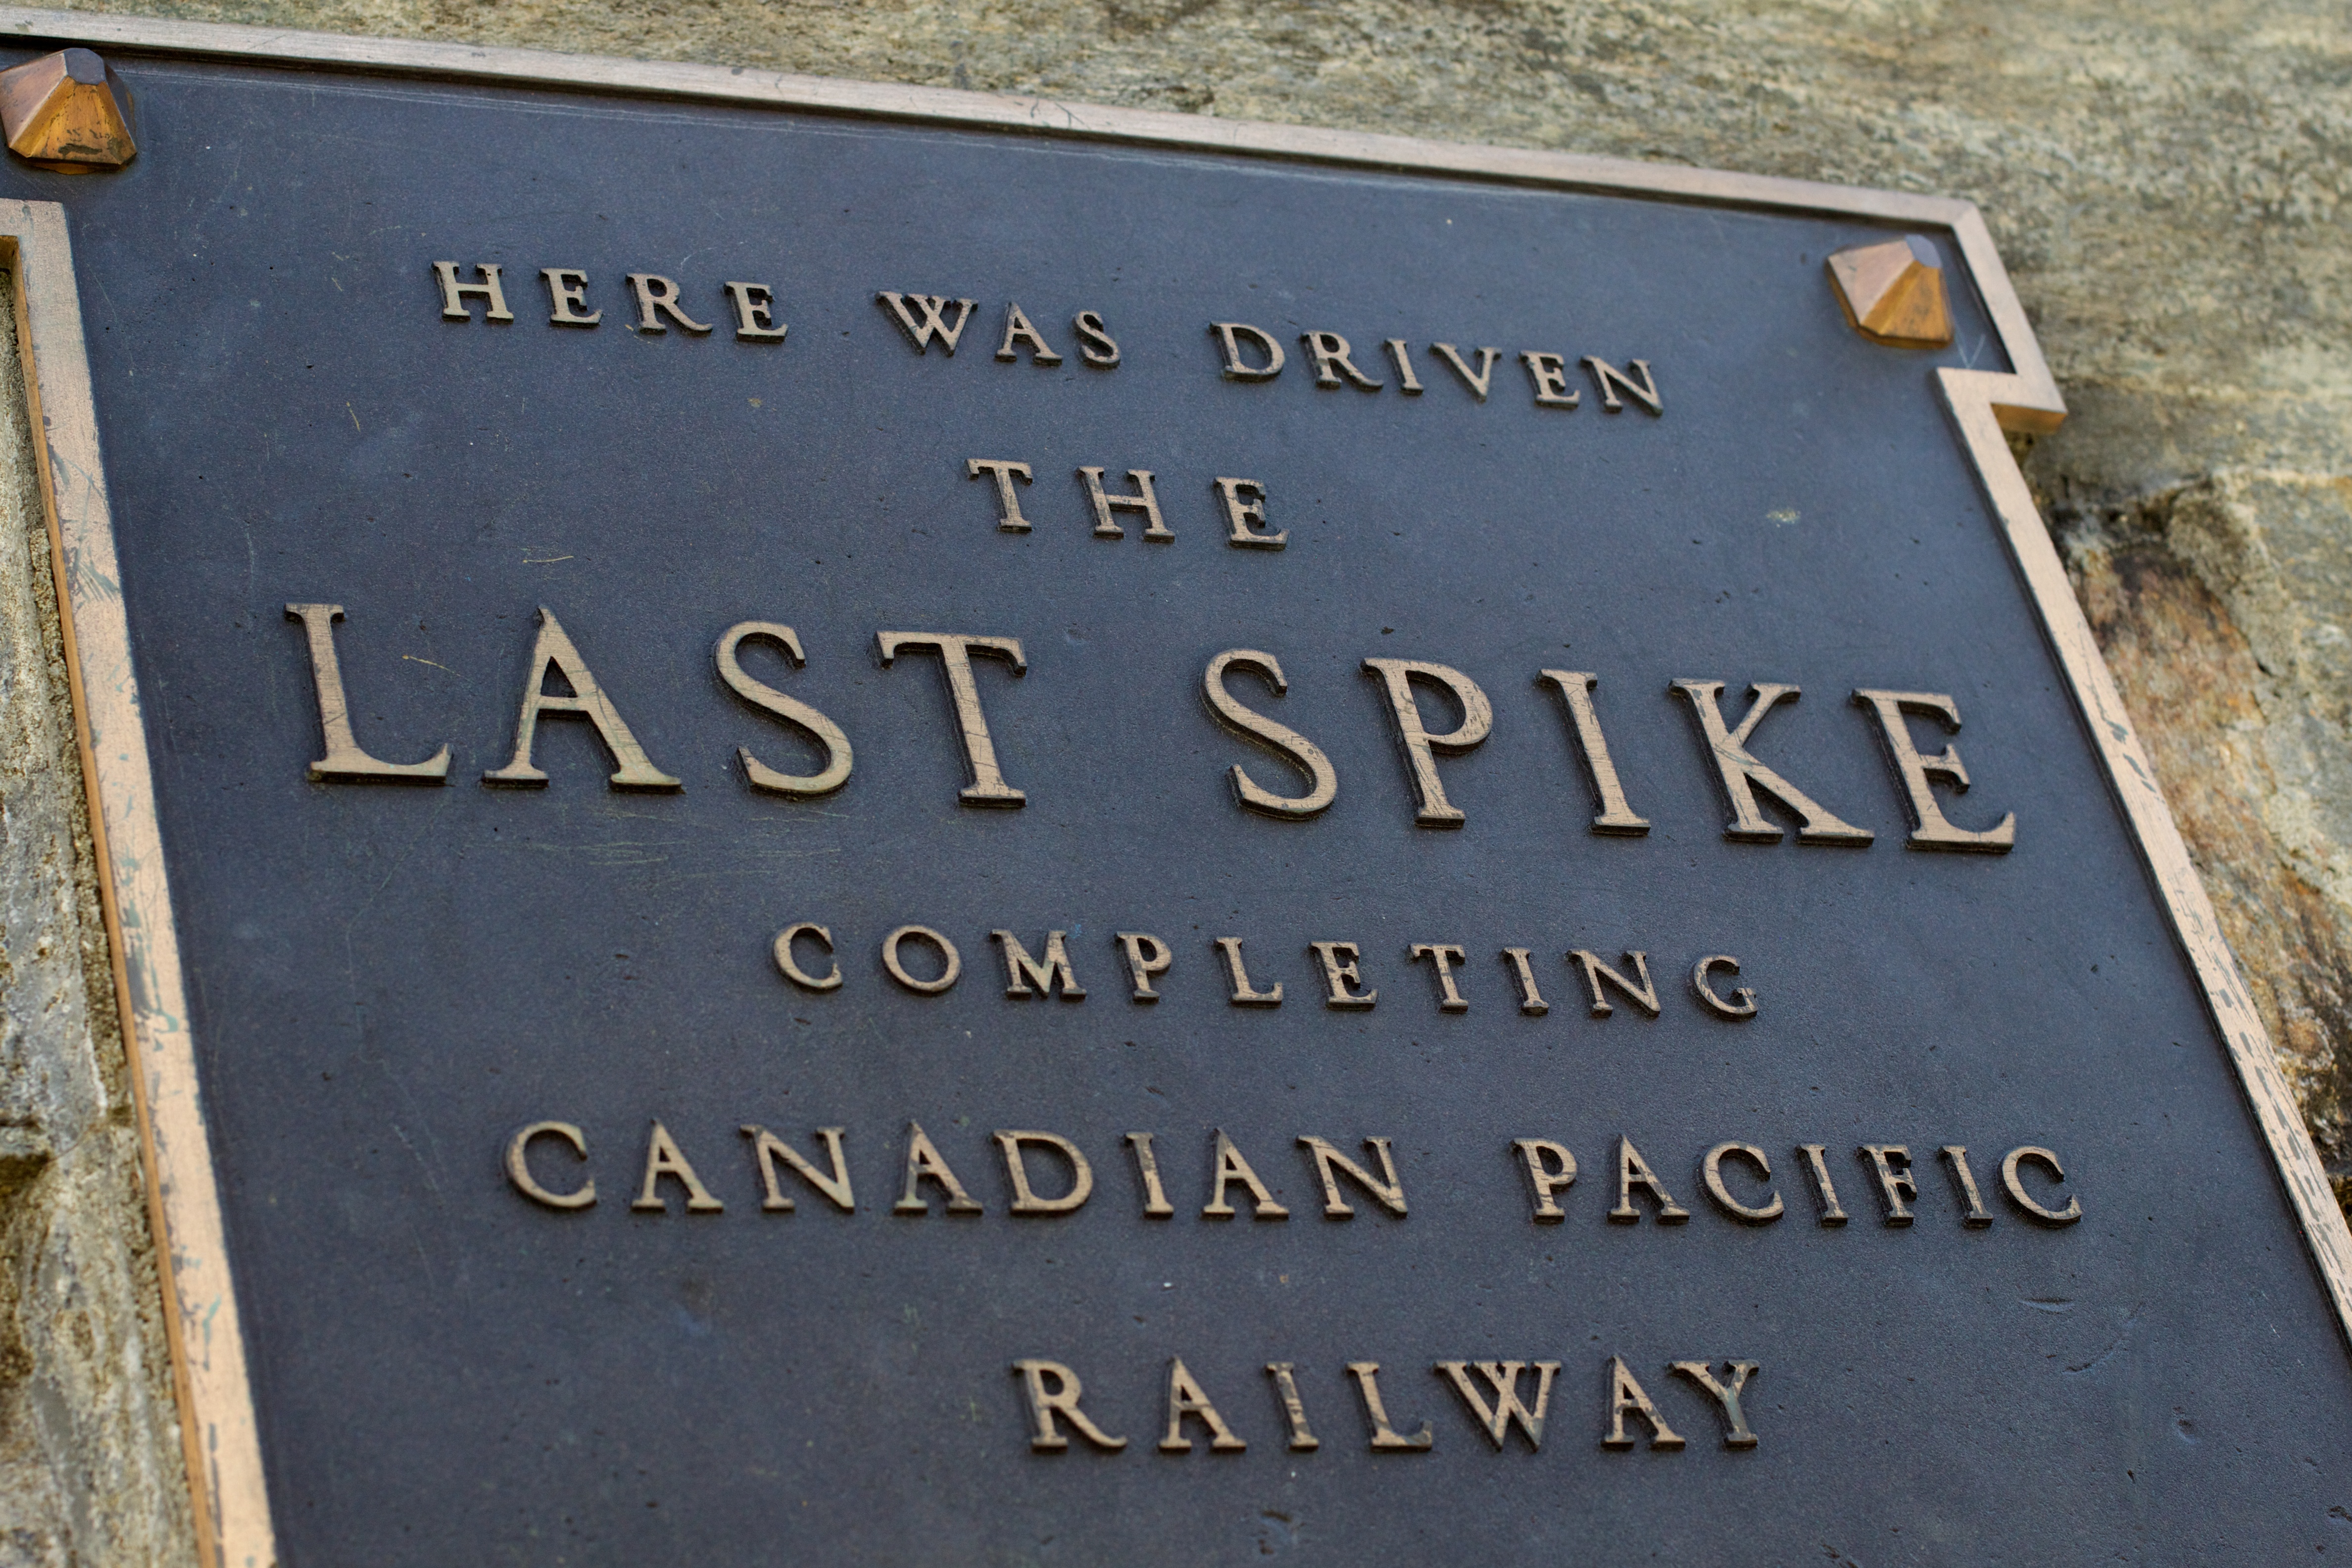
sign, street sign, lane, memorial, odyssey, commemorative plaque